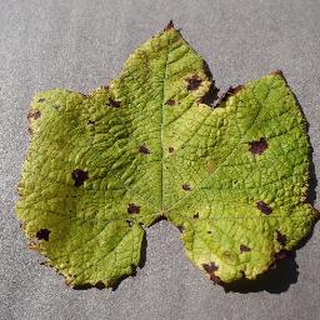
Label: grape_leaf_blight